List of birds of Oregon

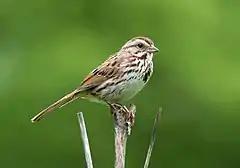
Song sparrow

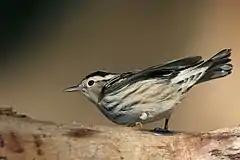
Black-and-white warbler

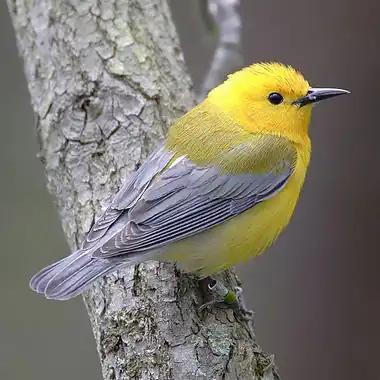
Prothonotary warbler

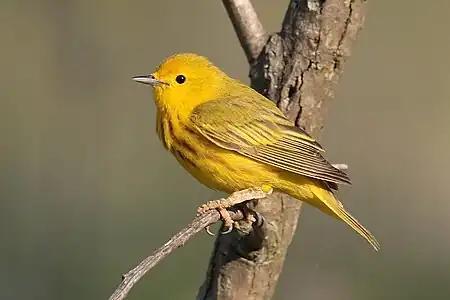
Yellow warbler

Until 2017, these species were considered part of the family Emberizidae. Most of the species are known as sparrows, but these birds are not closely related to the Old World sparrows which are in the family Passeridae. Many of these have distinctive head patterns.